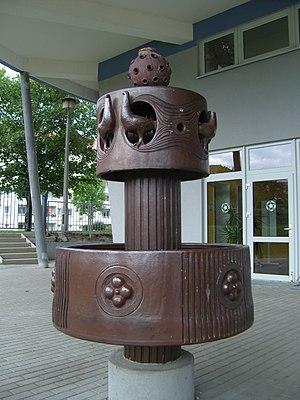
Jürgen von Woyski, né le 23 mars 1929 à Stolp et mort le 30 mai 2000 à Dresde, est un artiste contemporain allemand, peintre, dessinateur, sculpteur et céramiste. Il réalisa notamment plusieurs statues et monuments dans l'ancienne République démocratique allemande, tels que le mémorial du camp de concentration de Dora.